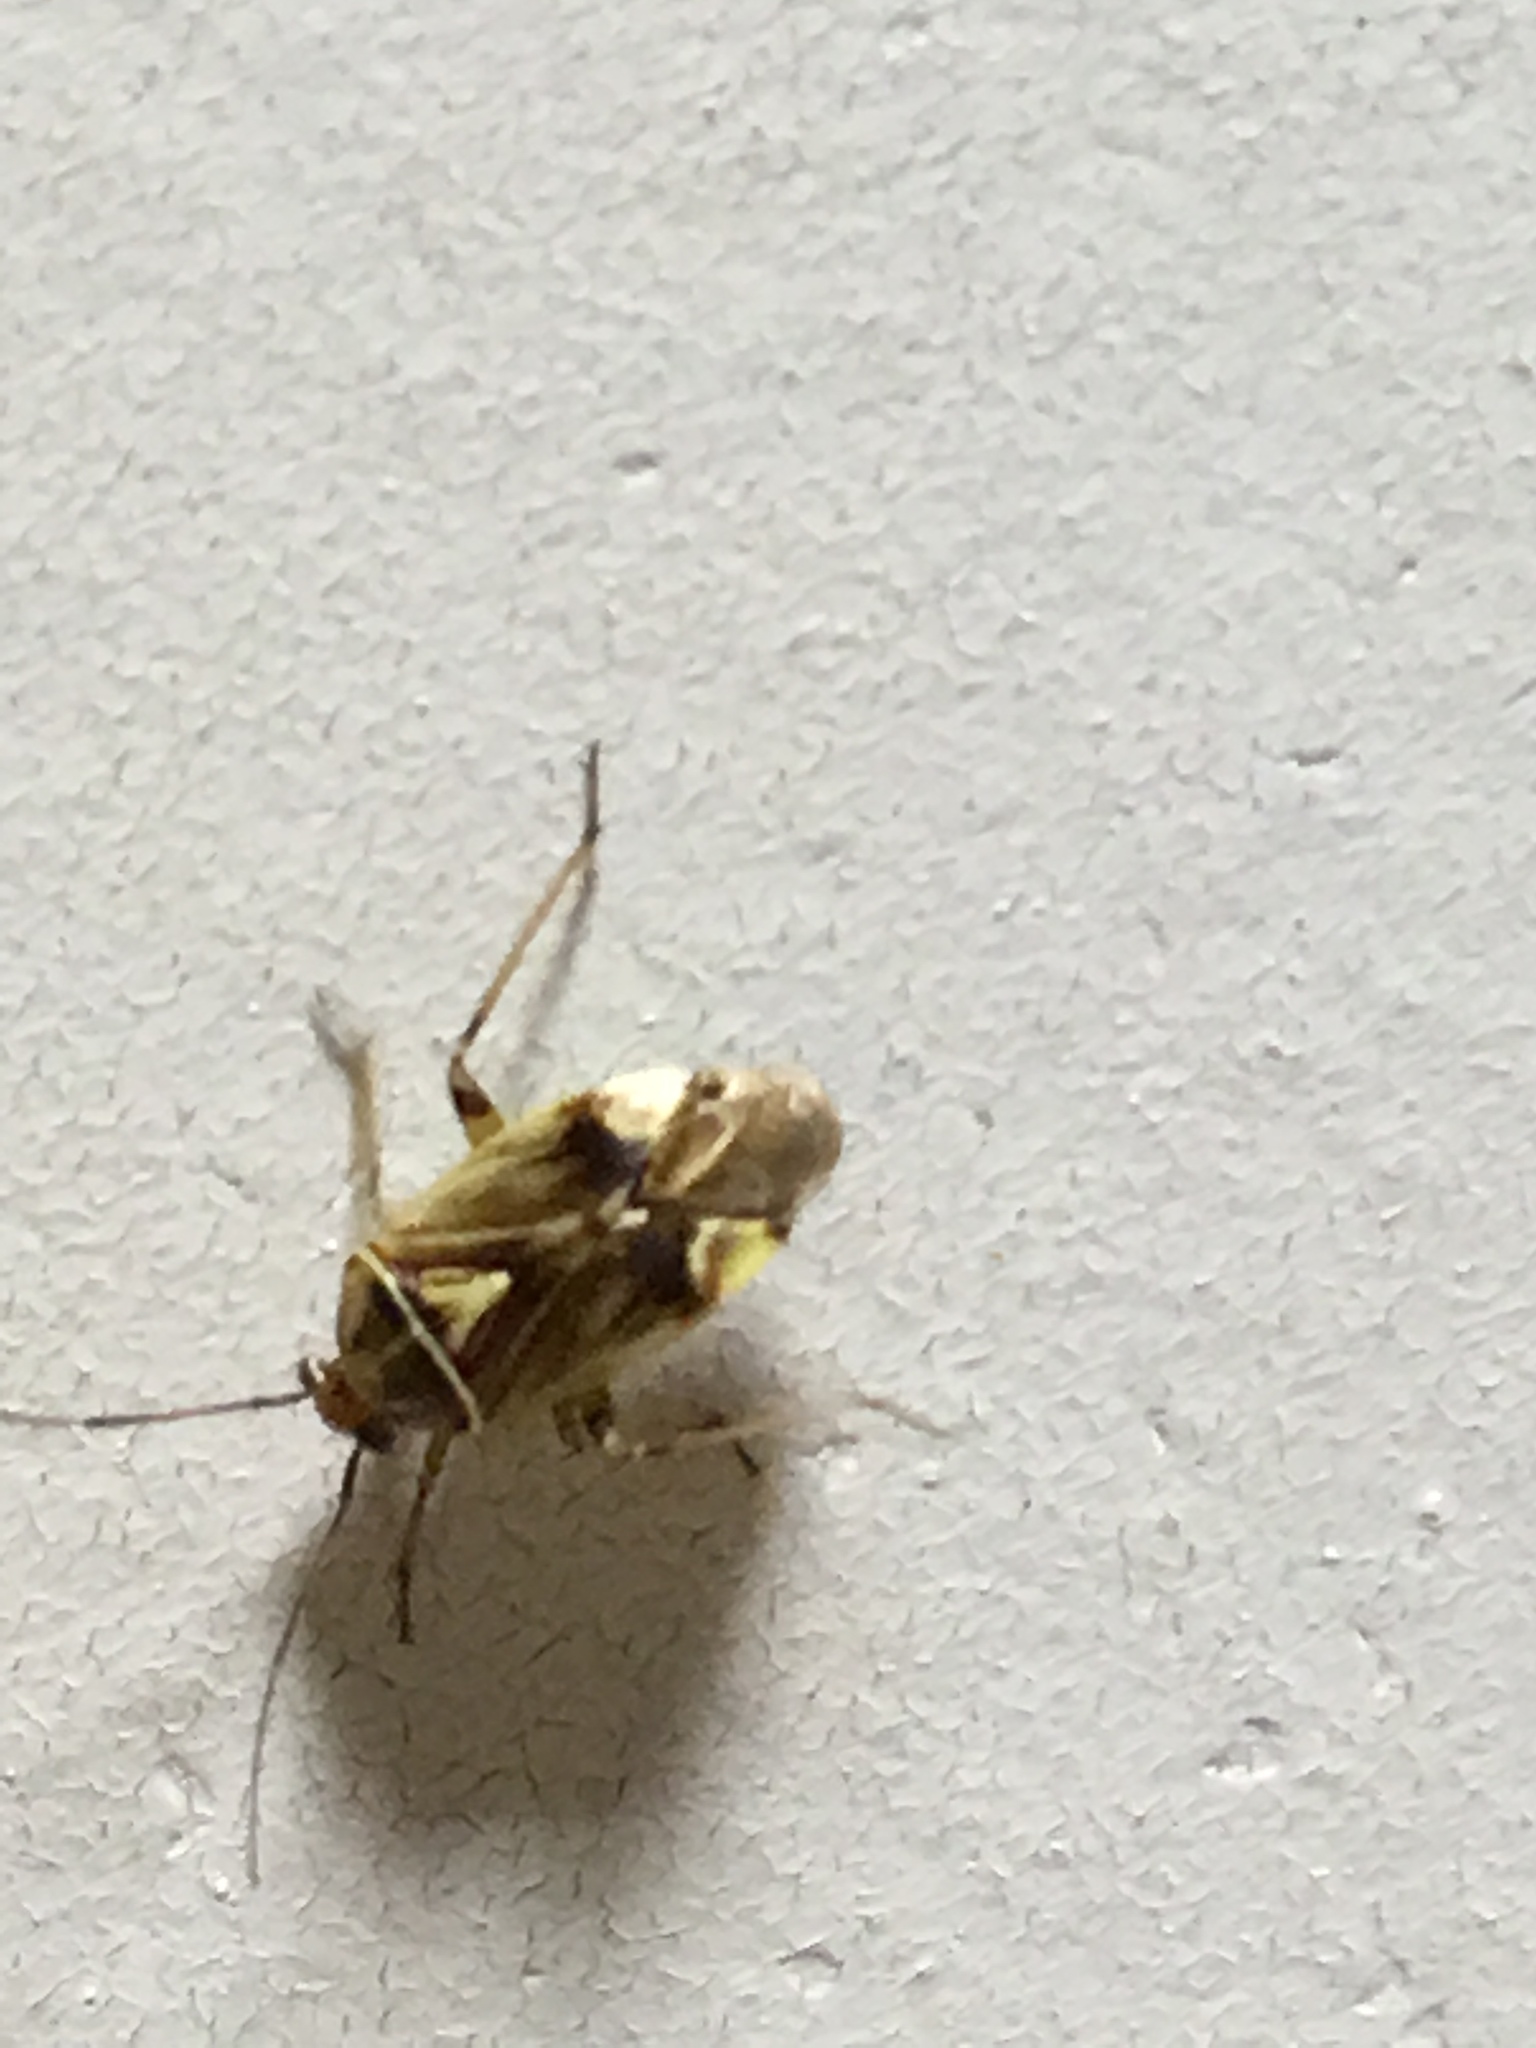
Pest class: lygus_bug